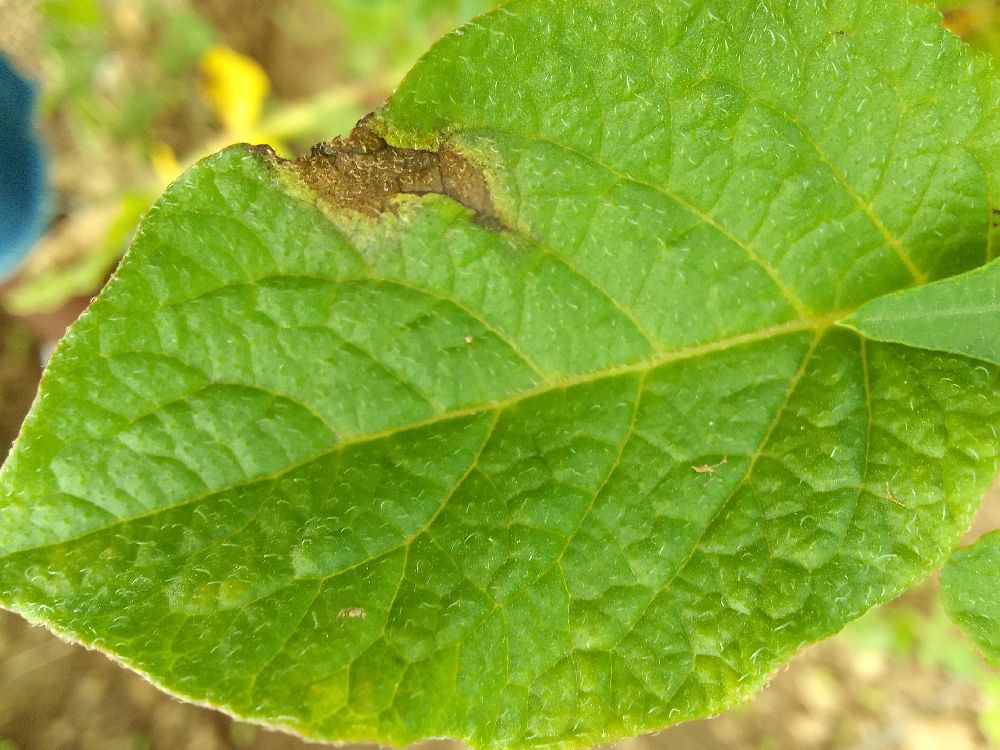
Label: Late blight